Regulamentul Organic

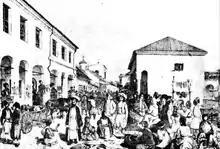
A cosmopolitan fair in Iași ( 1845)

Each National Assembly (approximate translation of "Adunarea Obștească"), inaugurated in 1831–32, was a legislature itself under the control of high-ranking boyars, comprising 35 (in Moldavia) or 42 members (in Wallachia), voted into office by no more than 3,000 electors in each state; the judiciary was, for the very first time, removed from the control of "hospodars". In effect, the "Regulament" confirmed earlier steps leading to the eventual separation of church and state, and, although Orthodox church authorities were confirmed a privileged position and a political say, the religious institution was closely supervised by the government (with the establishment of a quasi-salary expense).